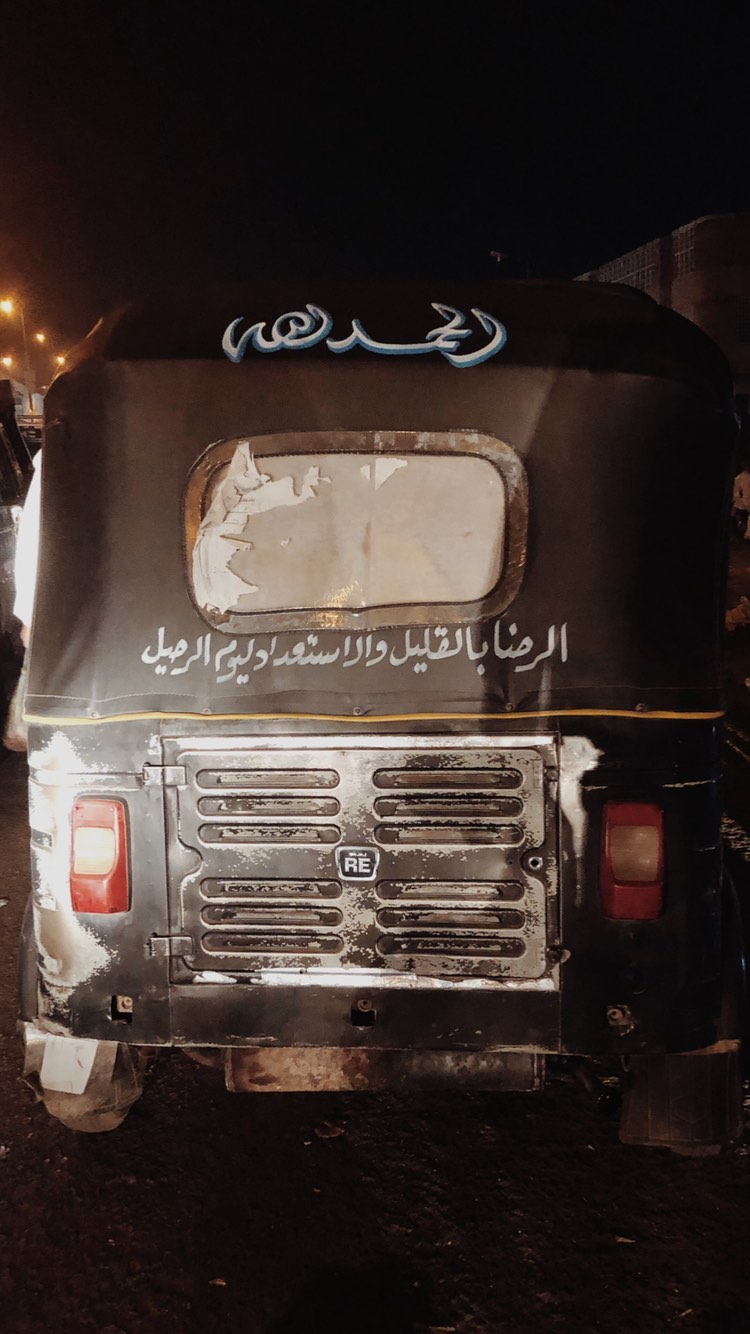
الوصف بالفصحى: خلفية ركشة سوداء مكتوب عليها الحمد لله ومصورة ليلاً
الوصف بالعامية السودانية: ضهر ركشة مكتوب فيها الحمد لله، لونها أسود ومتصورة بالليل
التصنيف: Local Culture & Objects
التصنيف الفرعي: Typography